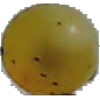
Label: Grape White 3